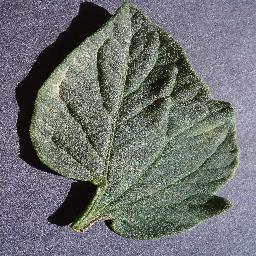
Label: Tomato___healthy